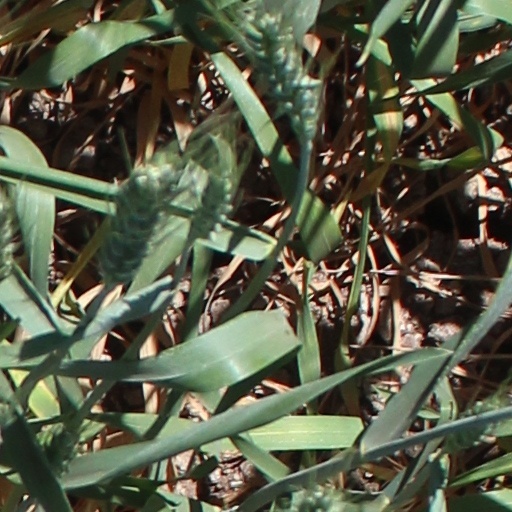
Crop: wheat